Slightly Single in L.A.

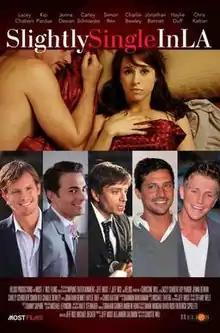
Theatrical release poster

Slightly Single in L.A. is an American romantic comedy film, written and directed by Christie Will and starring Lacey Chabert, Kip Pardue, Haylie Duff, Carly Schroeder, Jenna Dewan, and Jonathan Bennett. The film was released in December 2012.